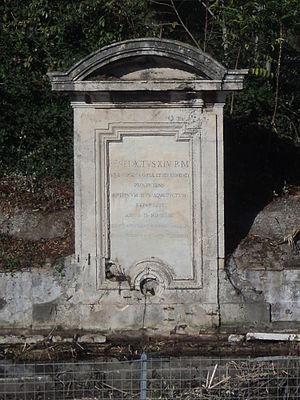
L'aqueduc de l'Aqua Virgo est le sixième aqueduc de Rome, inauguré par Agrippa en 19 av. J.-C.